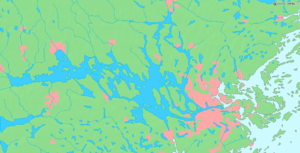
Västerås est une ville suédoise située sur le lac Mälar, dans une zone appelée Mälardalen qui regroupe plusieurs importantes villes suédoises, dont la capitale, Stockholm. Avec 110 877 habitants, c'est la cinquième plus grande ville de Suède. La ville est le chef-lieu du comté de Västmanland et de la commune de Västerås.
Mälardalen est une région située autour du lac Mälar, en Suède. Cette région est relativement densément peuplée, plusieurs des villes les plus importantes du pays s'y trouvant, dont en particulier Stockholm. Bien que n'ayant aucune réalité administrative, elle occupe une place importante dans l'histoire de la Suède depuis les Suiones, à l'origine du peuple suédois, qui y étaient installés.